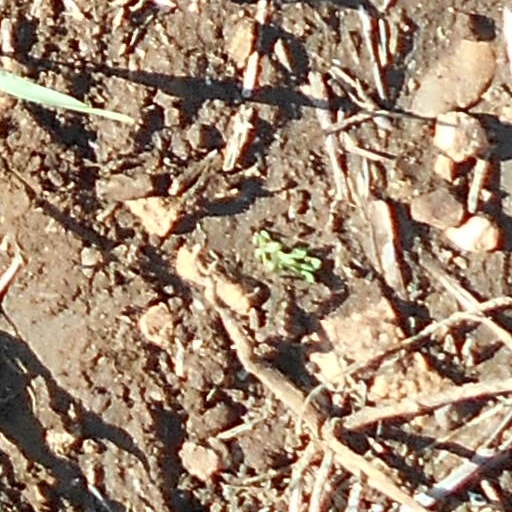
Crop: wheat